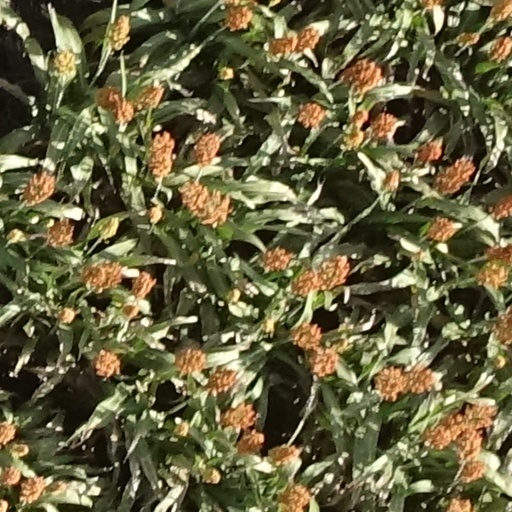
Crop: sorghum